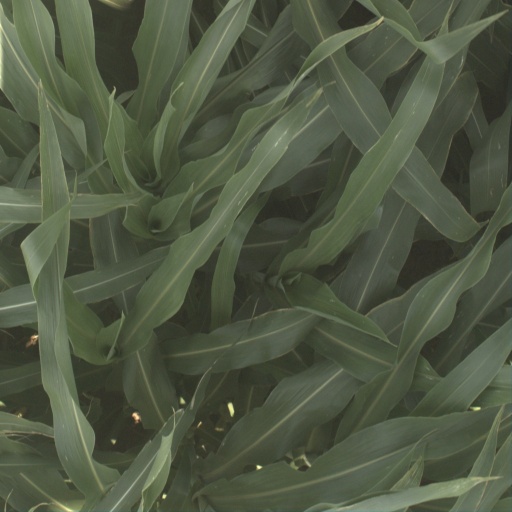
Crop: sorghum